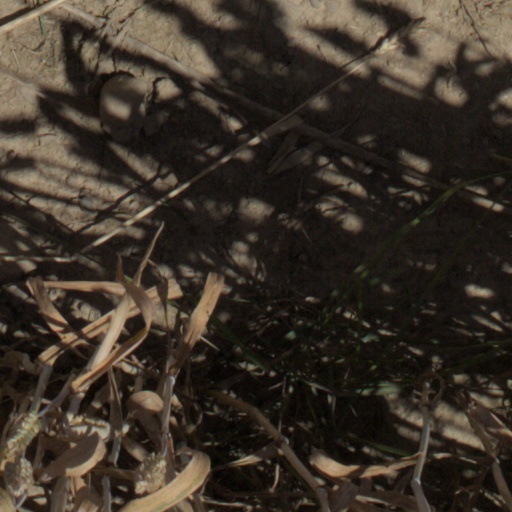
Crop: wheat